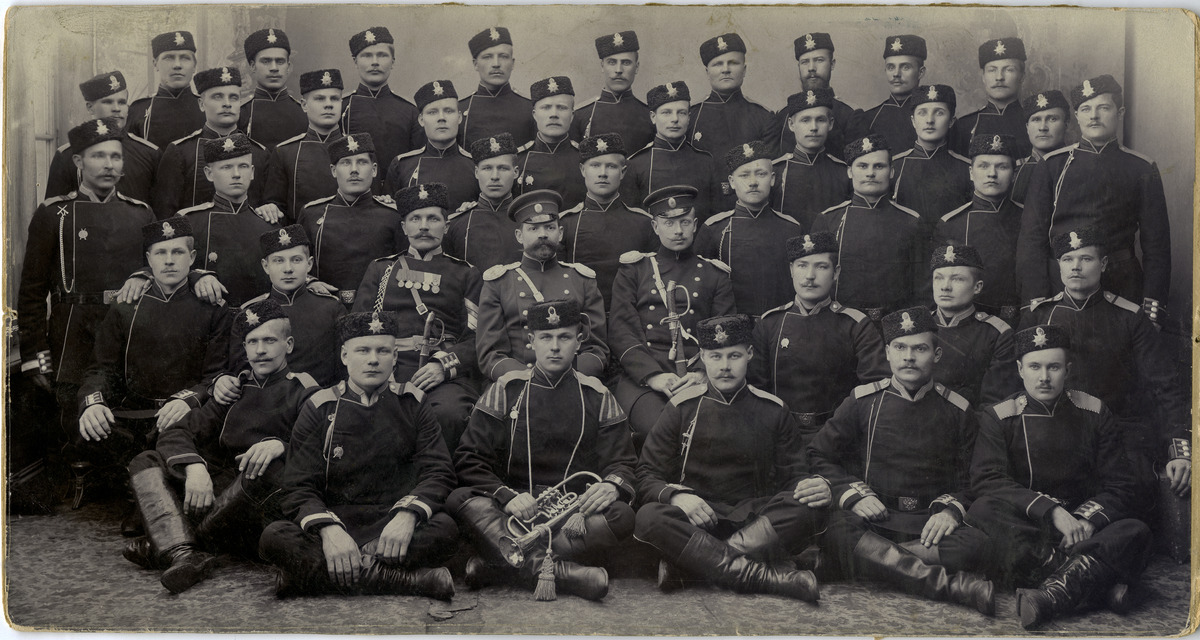
Vanha kaarti
sisällön kuvaus: Vanha kaarti. mustavalkoinen
Ajankohta: kuvausaika 1900 -luku alku
Aiheet: Ahlbom,  ,, Bernor, Björksten,  ,, Friskberg, Granni, Hernesmaa,  ,, Hiltunen,  ,, Huhtamäki,  ,, Ilmanen,  ,, Jakowleff, Jokinen,  ,, Kimmonen, Leino, Kokko, Lundell,  ,, Lönnberg,  ,, Mallila, Malmberg,  ,, Muranen,  ,, Mäkitalo,  ,, Niskanen,  ,, Pukki, Leino, Rissanen,  ,, Smedjebacka,  ,, Sundgren,  ,, Taskinen,  ,, Tefke,  ,, Pataljoonat, joukko-osastot, kunniamerkit, mitalit, armeijat, keisarikunnat